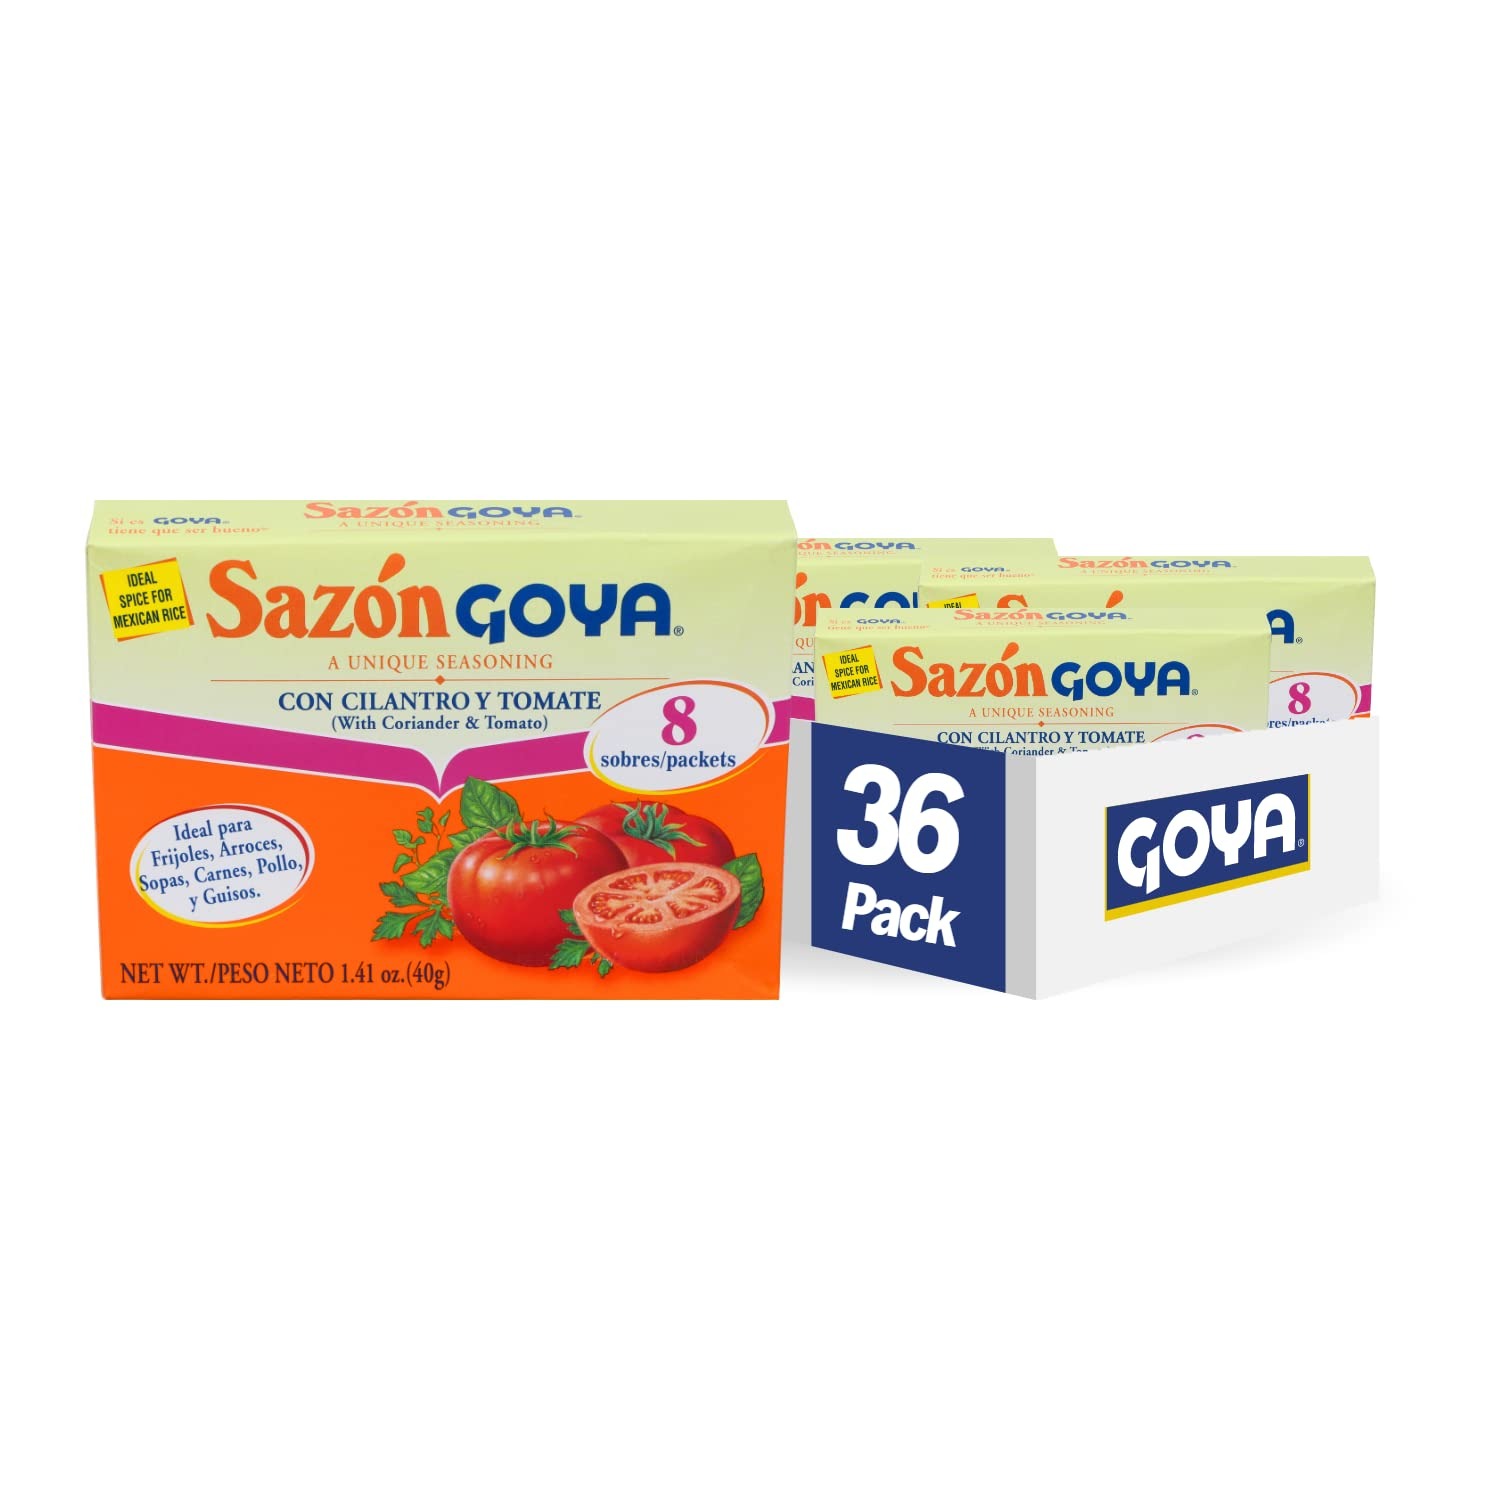
Item Name: Goya Foods Sazón Seasoning with Cilantro & Tomato, 1.41 Ounce (Pack of 36)
Bullet Point 1: A UNIQUE SEASONING | Inside this box, you'll find the secret to creating the authentic flavors of Latino Cuisine. Packing a powerful punch of Cilantro & Tomato, this small packet of Sazón GOYA with Cilantro & Tomato instantly makes your dish more delicious by quickly adding an appealing flavor and vibrant color.
Bullet Point 2: AUTHENTIC & FLAVORFUL | Latin cooks refer to it as the 'Foolproof' way to create authentic flavorful dishes. A special blend of seasonings which make every dish it graces taste truly exceptional, think of it as a little culinary magic in little foil packets.
Bullet Point 3: VERSATILE | Just cook the way you always cook, the same recipes, the same seasoning, changing nothing. Except: for every 4 people your recipe serves, just add one pack of Sazón Goya. You'll wonder how you ever did without it. Use it for meats, stews, soups, poultry, pasta, rice, beans, vegetables - everything.
Bullet Point 4: PREMIUM QUALITY | If it's Goya... it has to be good! | ¡Si es Goya... tiene que ser bueno!
Bullet Point 5: PACK OF 36: 1.41 OZ BOXES | Discover Goya's incredible variety of seasonings on Amazon Fresh, Amazon Retail and Prime Pantry
Value: 50.76
Unit: Ounce

Price: 39.455